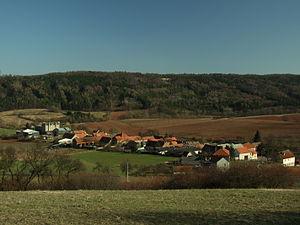
Smilovice est une commune du district de Rakovník, dans la région de Bohême-Centrale, en République tchèque. Sa population s'élevait à 76 habitants en 2020.